The Giant Drop

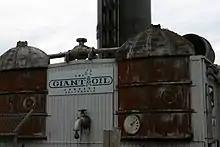
The Giant Drop is themed to an oil rig at The Giant Oil Company.

Catch cars lift the gondolas for a duration of approximately 90 seconds to a dynamic height of . Upon reaching the top of the tower, the gondolas are released into a free-fall, attaining a terminal velocity of before stopped by permanently mounted rare-earth magnets. At this moment, the on-ride photo is taken.